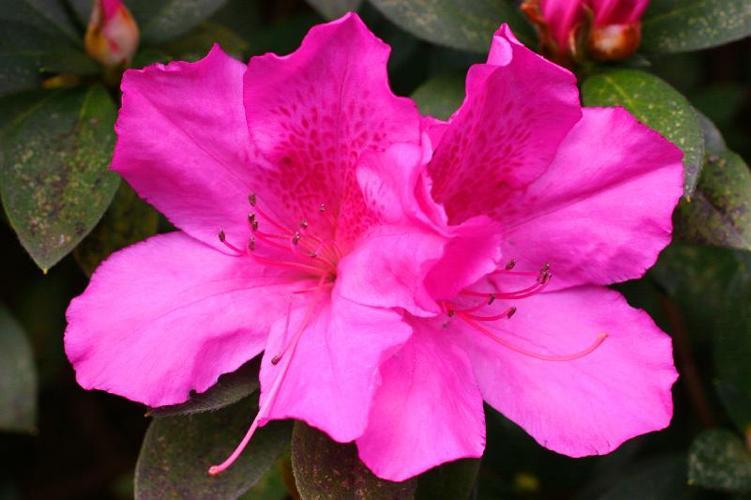
Label: azalea